Colin McAlpin

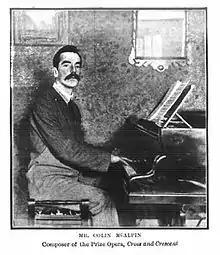
Colin McAlpin in 1903

Colin McAlpin (9 April 1870 – 13 May 1942) was an English composer of songs, operas and ballet music, an organist and a writer of critical essays on music.